Gabourey Sidibe

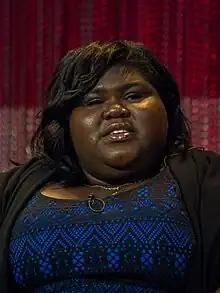
Sidibe in 2014

Gabourey Sidibe (born May 6, 1983) is an American actress. She made her acting debut in the 2009 film "Precious", a role that earned her the Independent Spirit Award for Best Female Lead, in addition to nominations for the Golden Globe and Academy Award for Best Actress. Her other film roles include "Tower Heist" (2011), "White Bird in a Blizzard" (2014), "Grimsby" (2016), and "Antebellum" (2020).